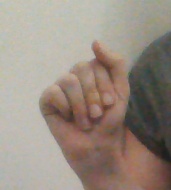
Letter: saad